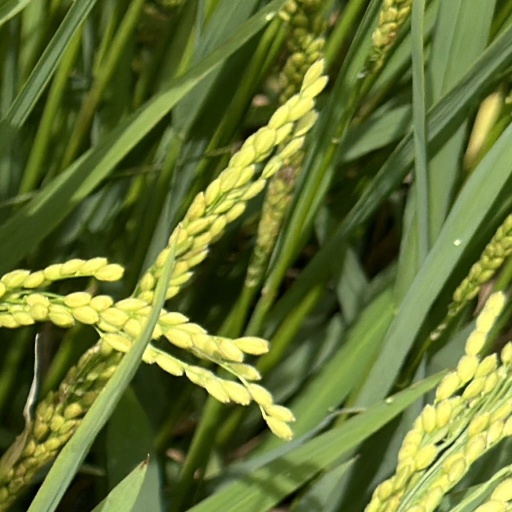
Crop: rice